West Rusk County Consolidated Independent School District

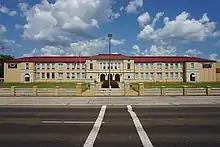
West Rusk Junior High School

There are four campuses in West Rusk Consolidated ISD - West Rusk High (Grades 9-12), West Rusk Middle (Grades 6-8), West Rusk Intermediate (3-5) and West Rusk Elementary (Grades PK-2).